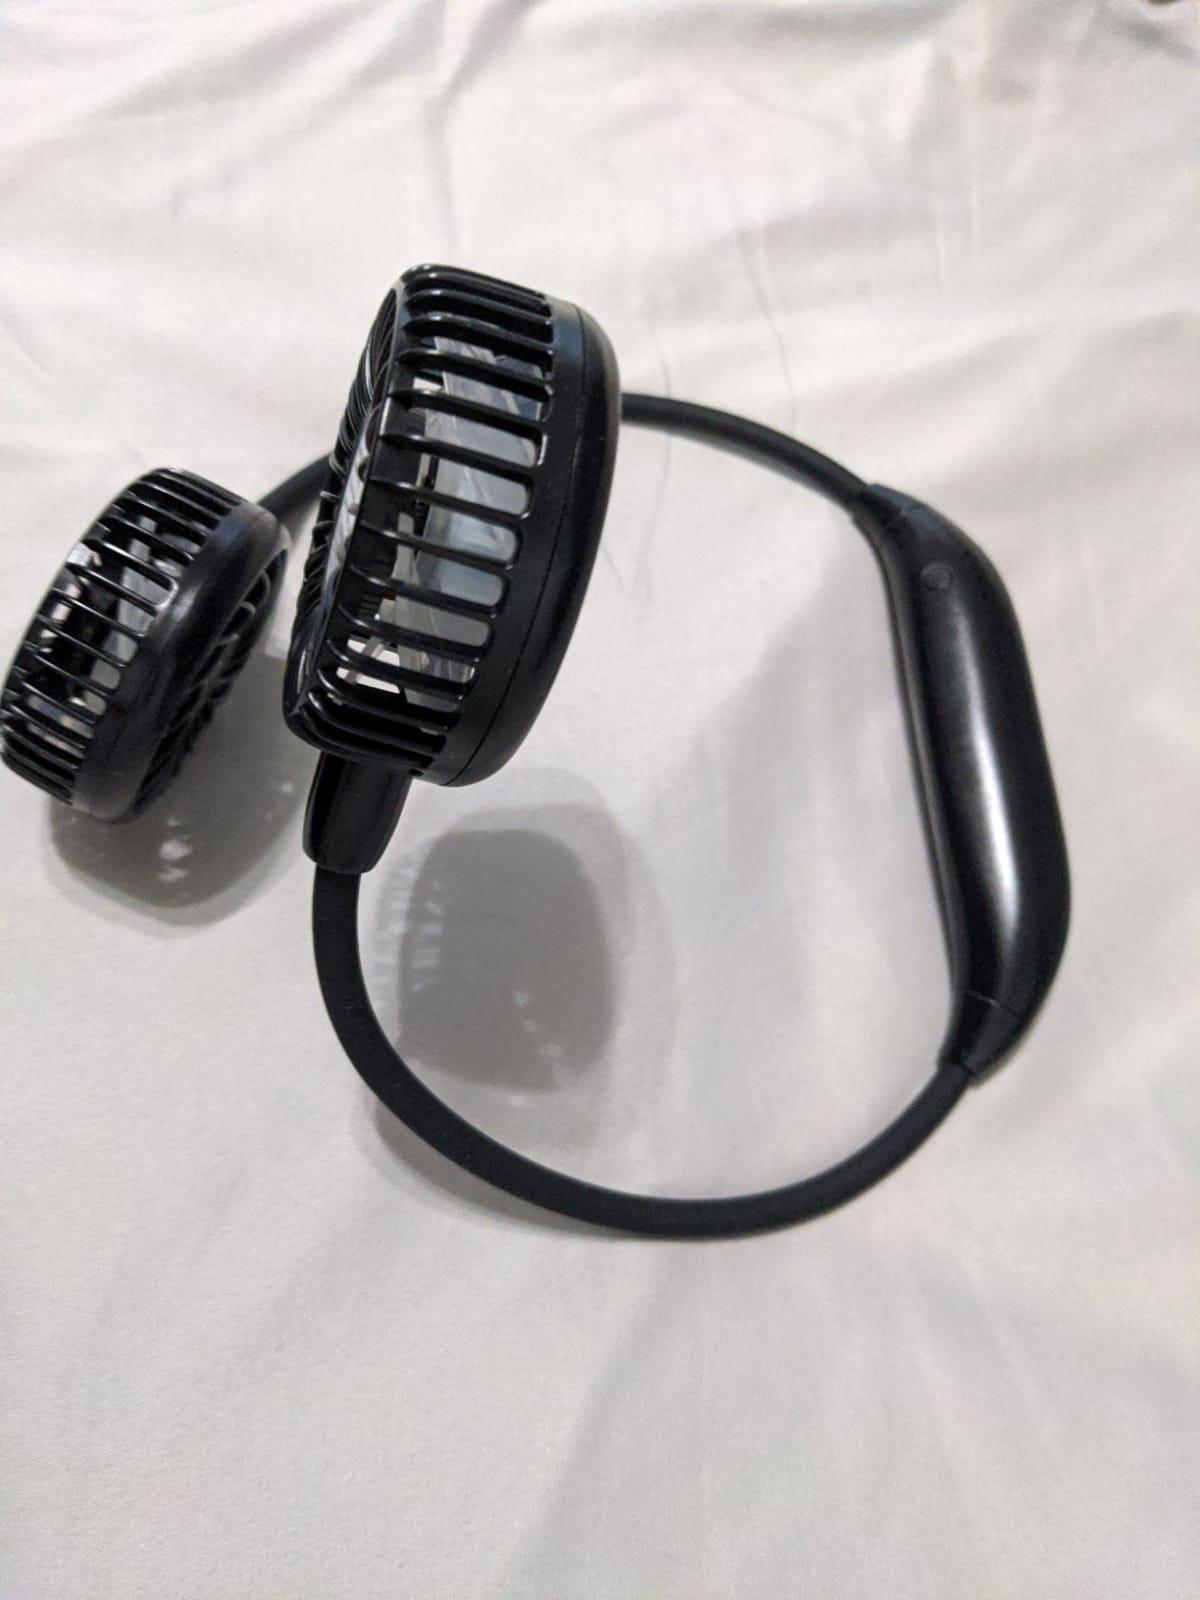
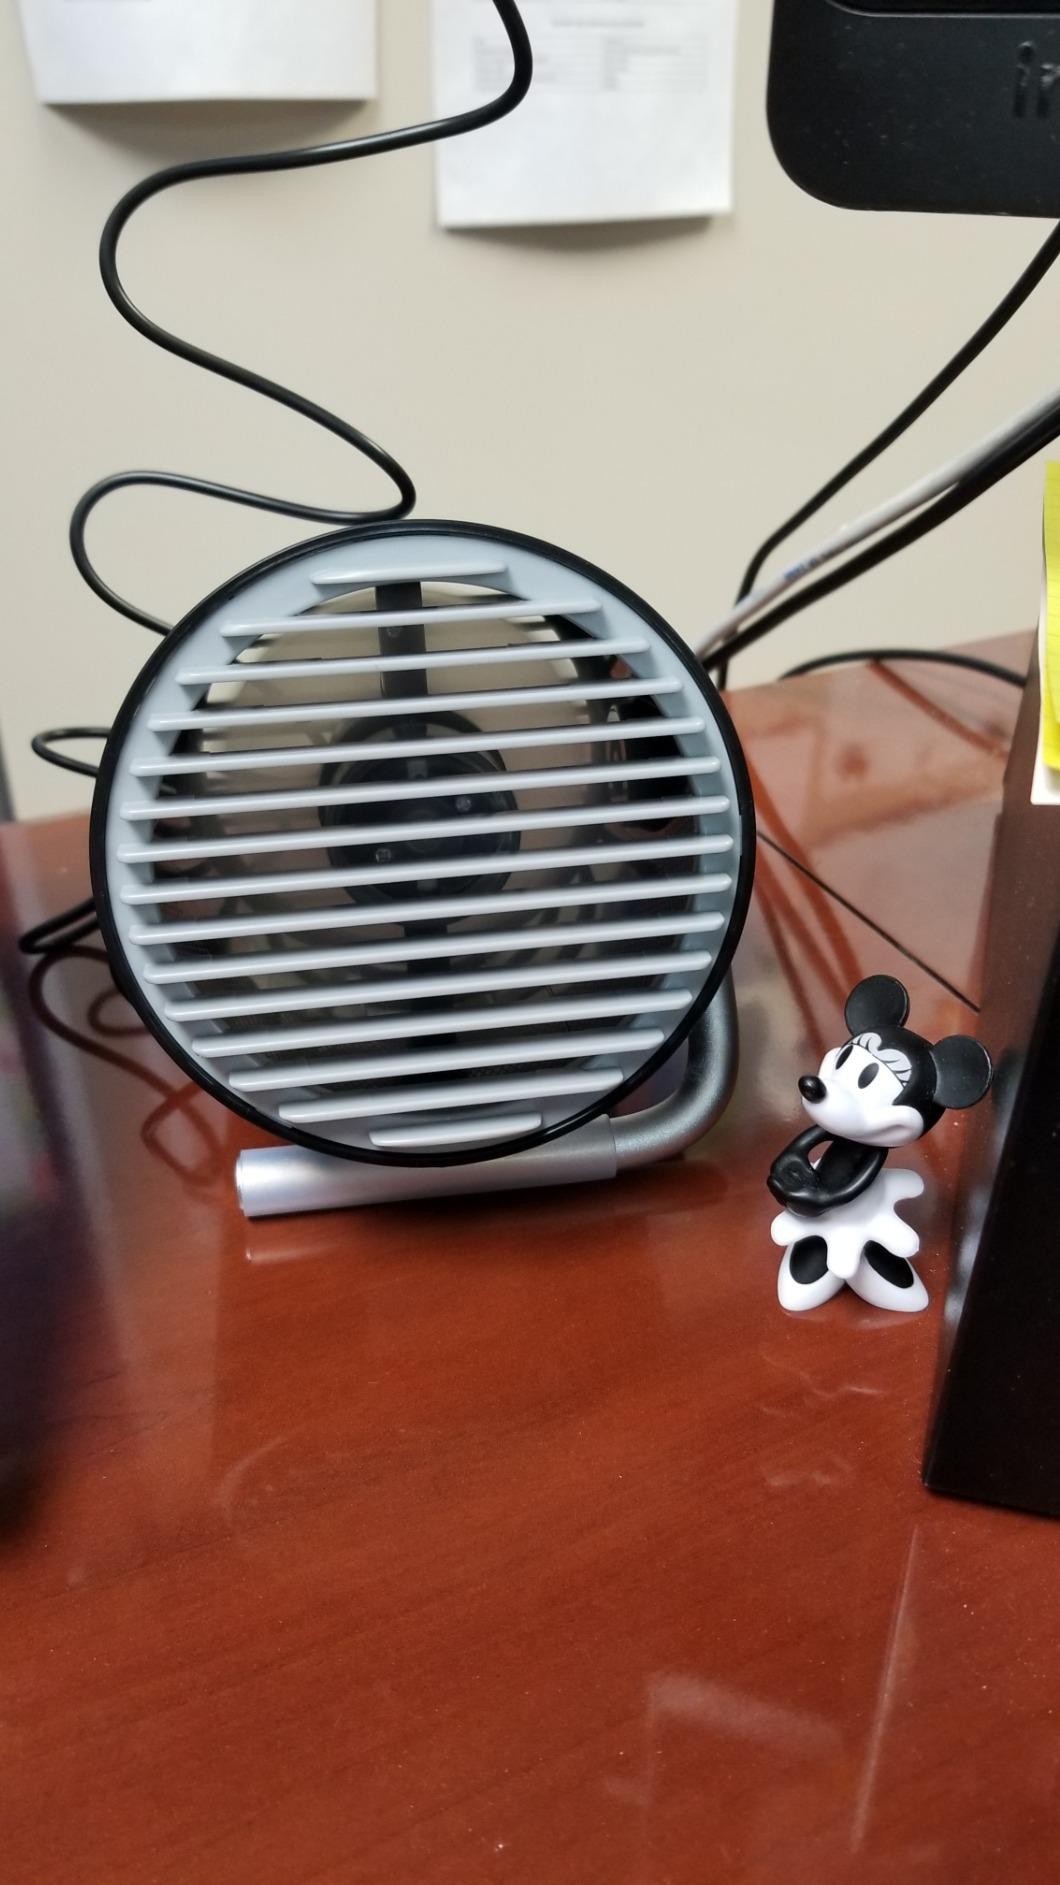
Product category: fan
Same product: no